History of Nova Scotia

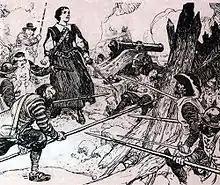
Depiction of Madame La Tour defending Fort Sainte Marie during the Acadian Civil War in 1645

In 1605, French colonists established the first permanent European settlement in the future Canada (and the first north of Florida) at Port Royal, founding what would become known as Acadia. The French, led by Pierre Dugua, Sieur de Monts established the first capital for the colony Acadia at Port Royal. Acadia (French: "Acadie") was located in the northeastern region of North America comprising what is now the Canadian Maritime Provinces of New Brunswick, Nova Scotia, and Prince Edward Island, Gaspé, in Quebec, and to the Kennebec River in southern Maine.